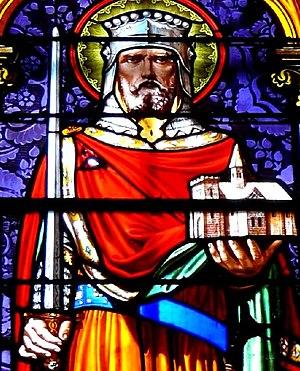
Saint Géraud, était le fils de Géraud, seigneur d’Aurillac, et d’Adeltrude, qui fut également canonisée. Saint Arède d’Atane et saint Césaire d’Arles figuraient parmi ses ancêtres indirects.
Cette page dresse une liste de personnalités mortes au cours de l'année 909 :
Cette page dresse une liste de personnalités nées au cours de l'année 855 :